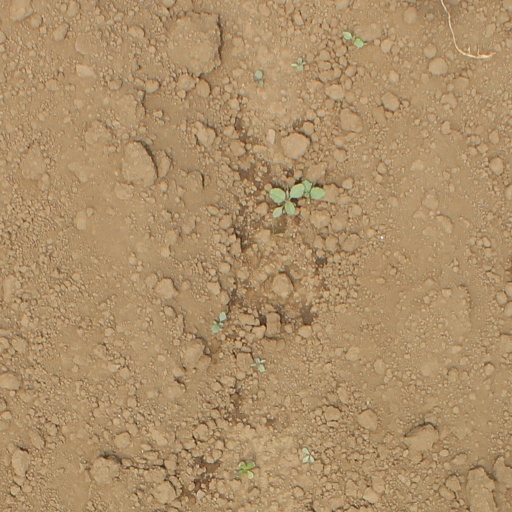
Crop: soybean